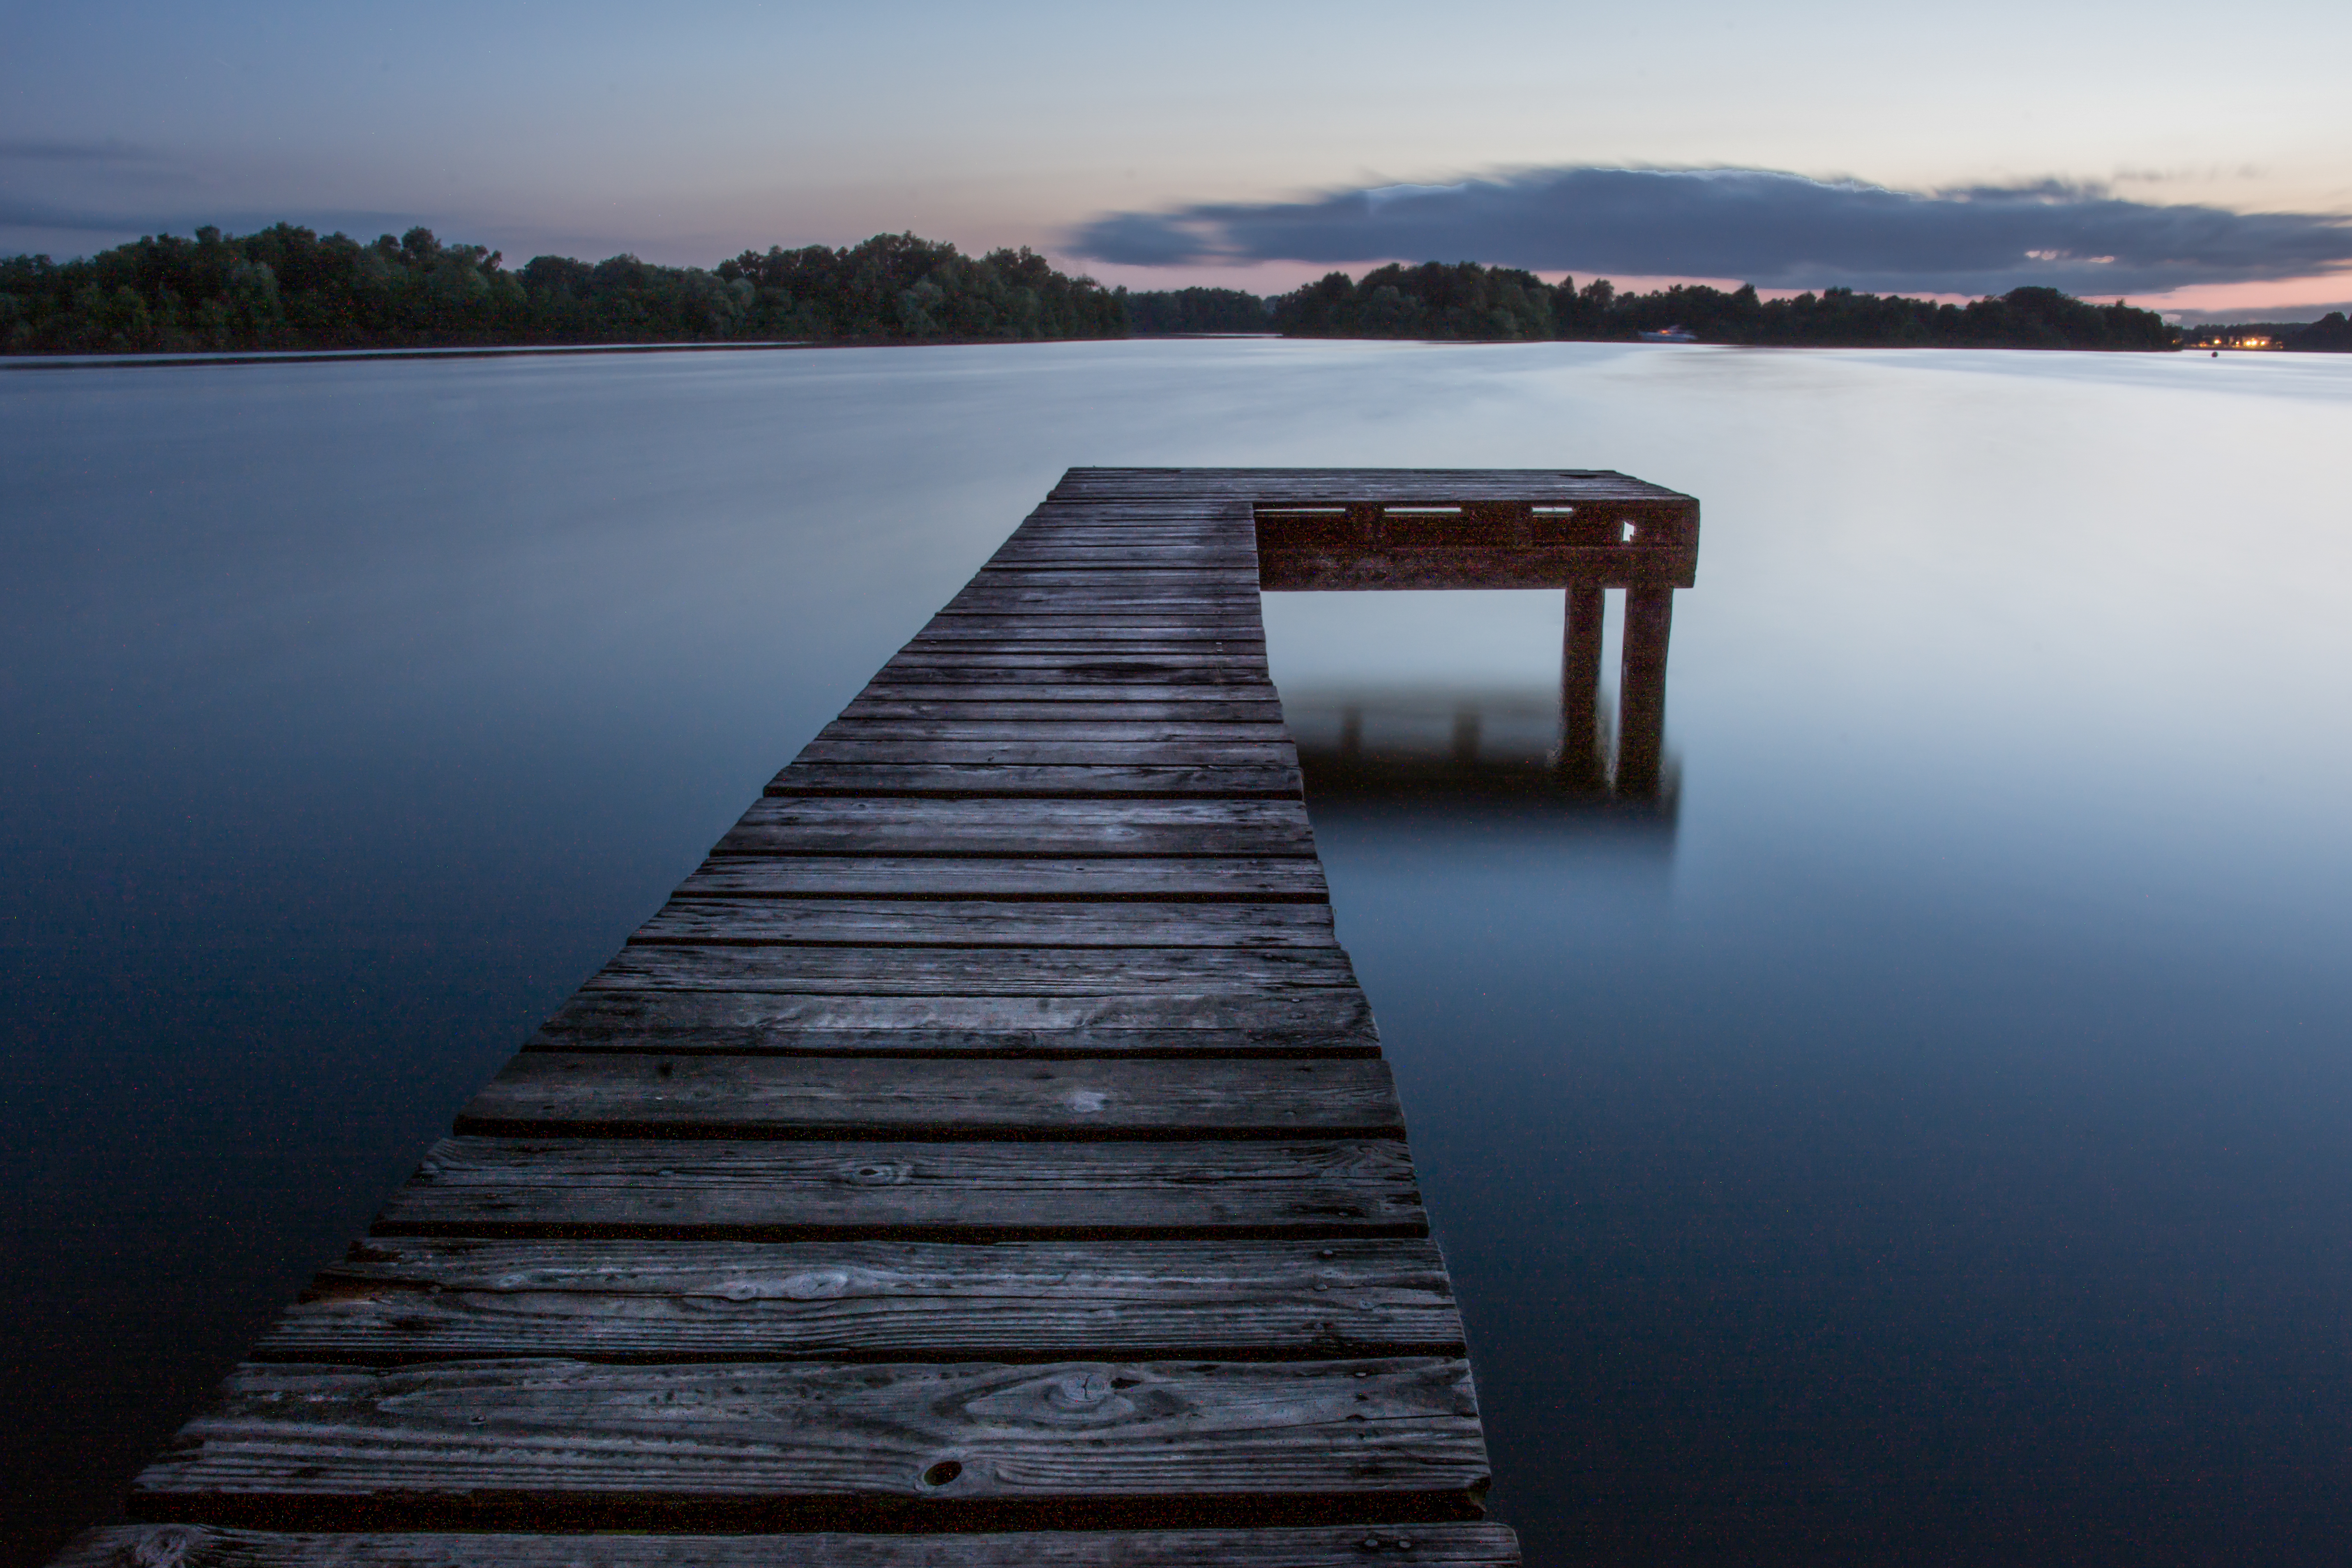
sea, water, horizon, dock, sunrise, sunset, night, sunlight, morning, shore, lake, dawn, dusk, evening, reflection, bay, reservoir, jetty, pontoon, public domain images, landing stage